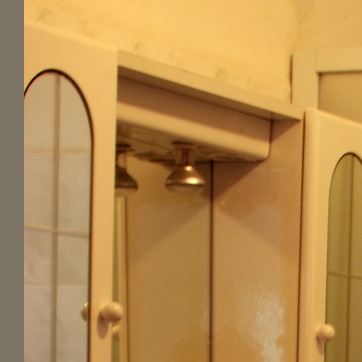
Material: metal